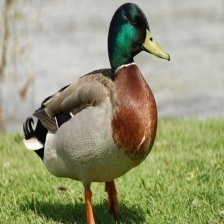
Species: MALLARD DUCK
Scientific name: ANAS PLATYRHYNCHOS
ImageNet parent category: drake